United States regulation of point source water pollution

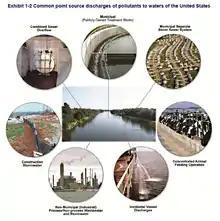
Common point source discharges

Water pollution is the contamination of natural water bodies by chemical, physical, radioactive or pathogenic microbial substances. Point sources of water pollution are described by the CWA as "any discernible, confined, and discrete conveyance from which pollutants are or may be discharged." These include pipes or man-made ditches from stationary locations such as sewage treatment plants, factories, industrial wastewater treatment facilities, septic systems, ships, and other sources that are clearly discharging pollutants into water sources.